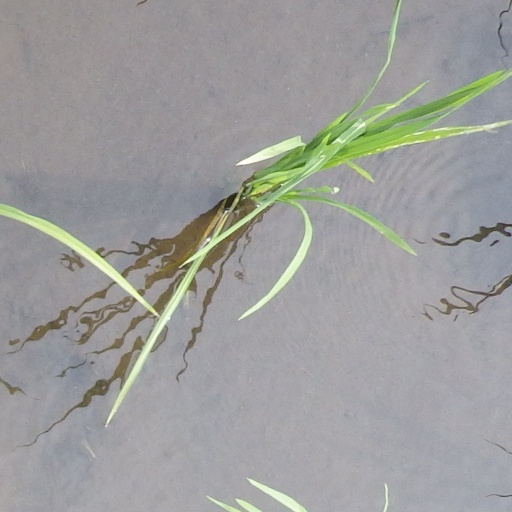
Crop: rice